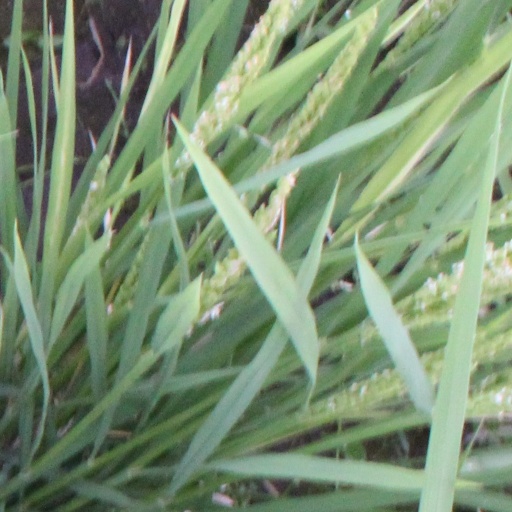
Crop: rice